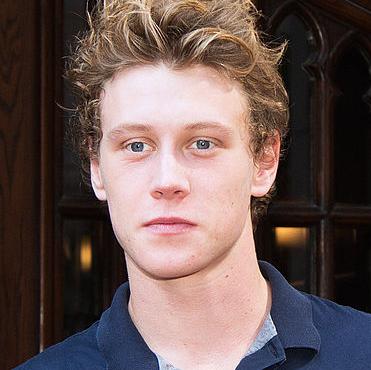
Age: 20